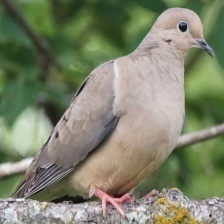
Species: MOURNING DOVE
Scientific name: ZENAIDA MACROURA